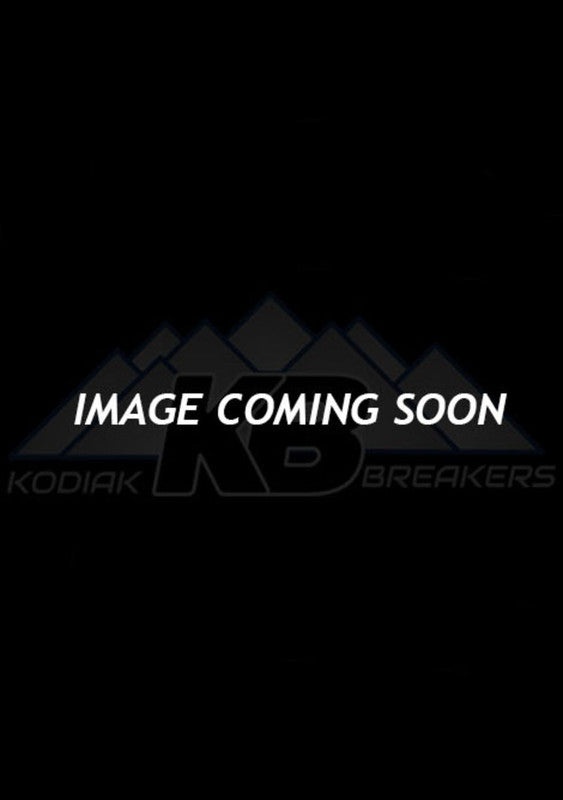
A1B230
SQUARE D 2P 30A 240V 10kA
Brand: Square D
Category: Hardware > Power & Electrical Supplies > Circuit Breakers